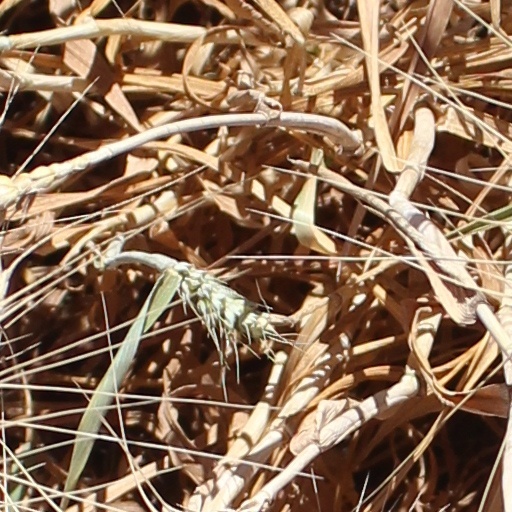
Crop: wheat